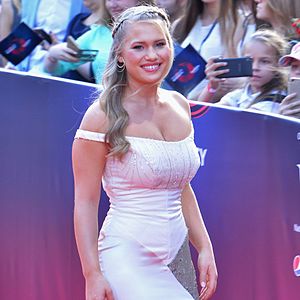
Anja Nissen
Anja Nissen på den røde løber til Eurovision Song Contest 2017.
Anja Nissen også sommetider kaldt Anja er en dansk-australsk sanger, sangskriver, danser og skuespiller.